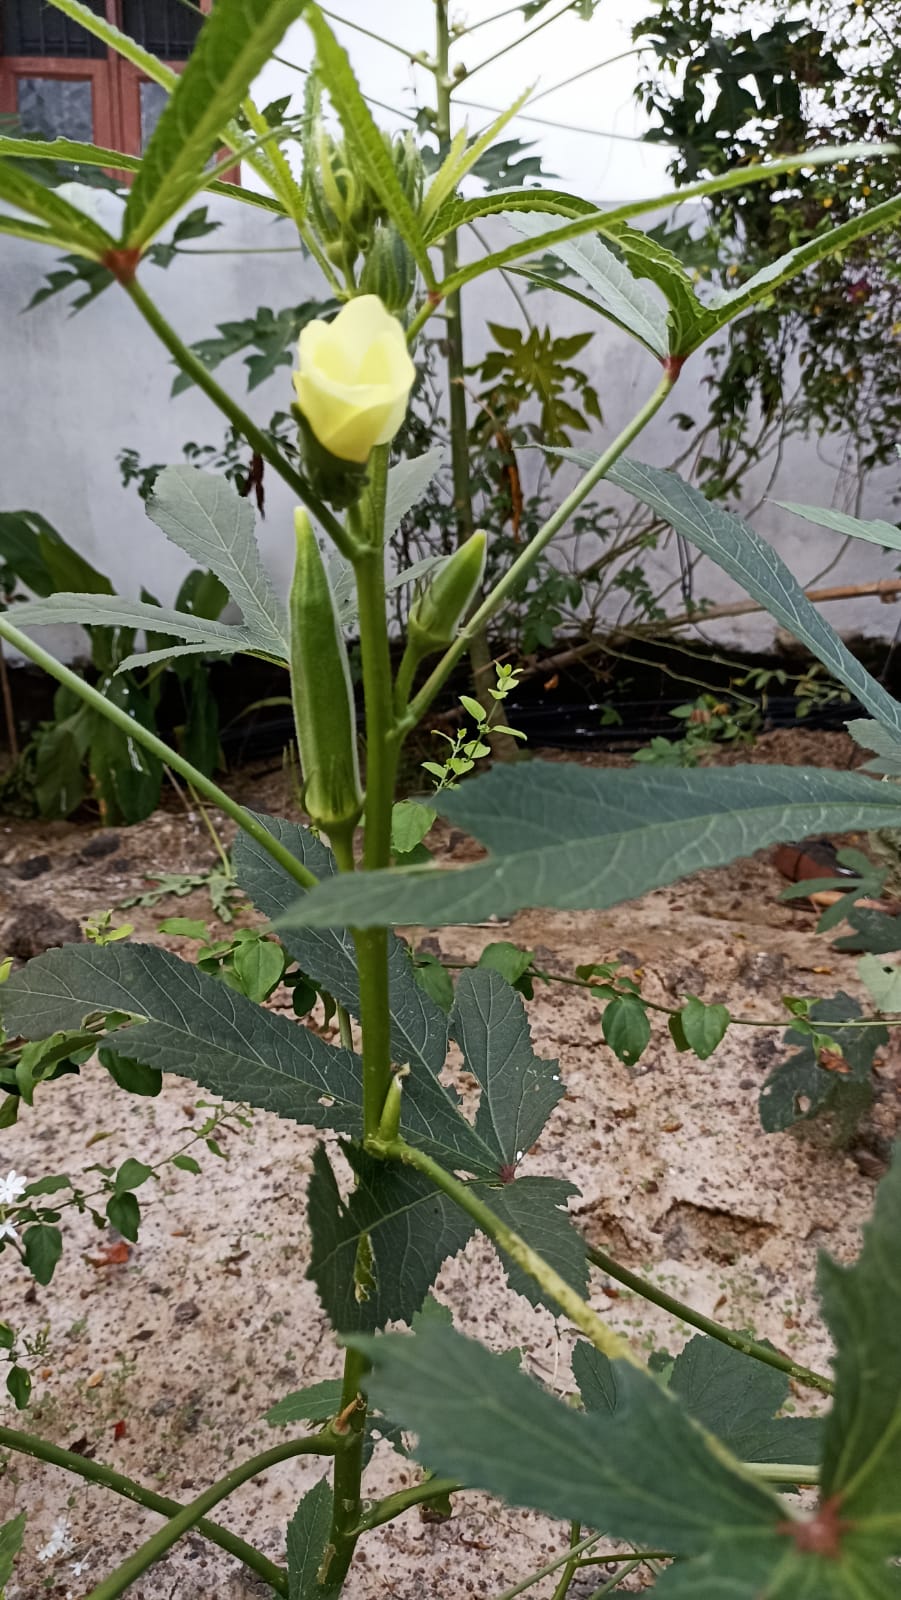
Label: Under-mature